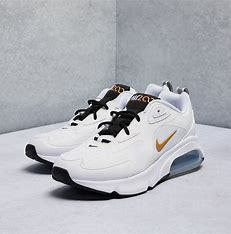
Brand: Nike
Model: Air Max 200